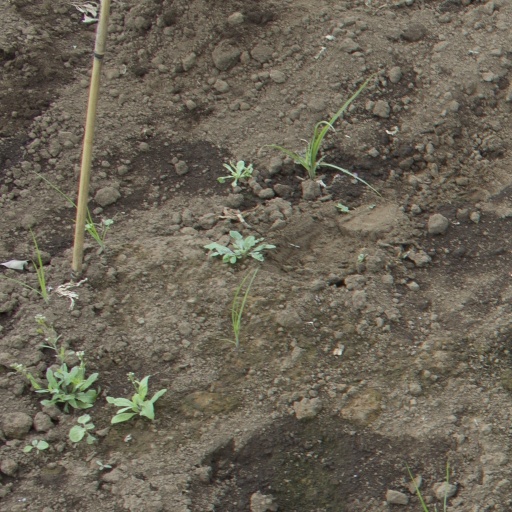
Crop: soybean